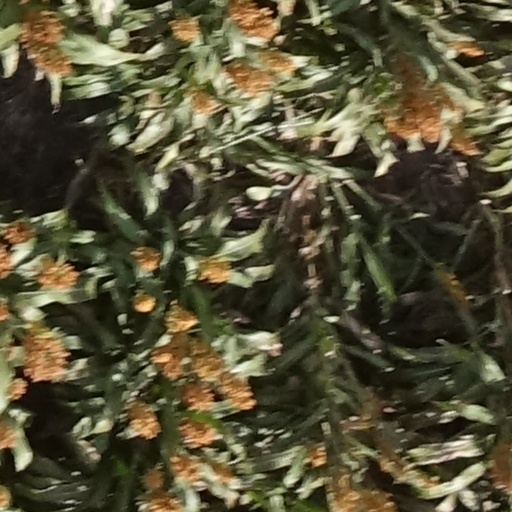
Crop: sorghum